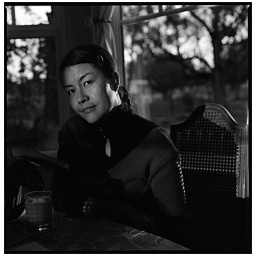
Sun set through the window in her back onto a mirror at the wall opposite to her and then back onto her face.